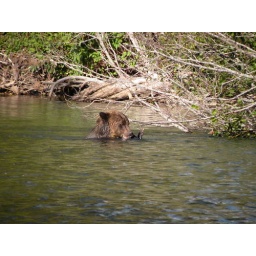
Bear eating salmon in the river on a tour with Kynoch Adventures